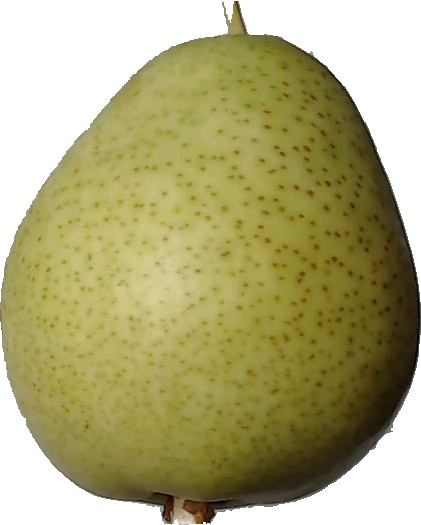
Label: pear_1